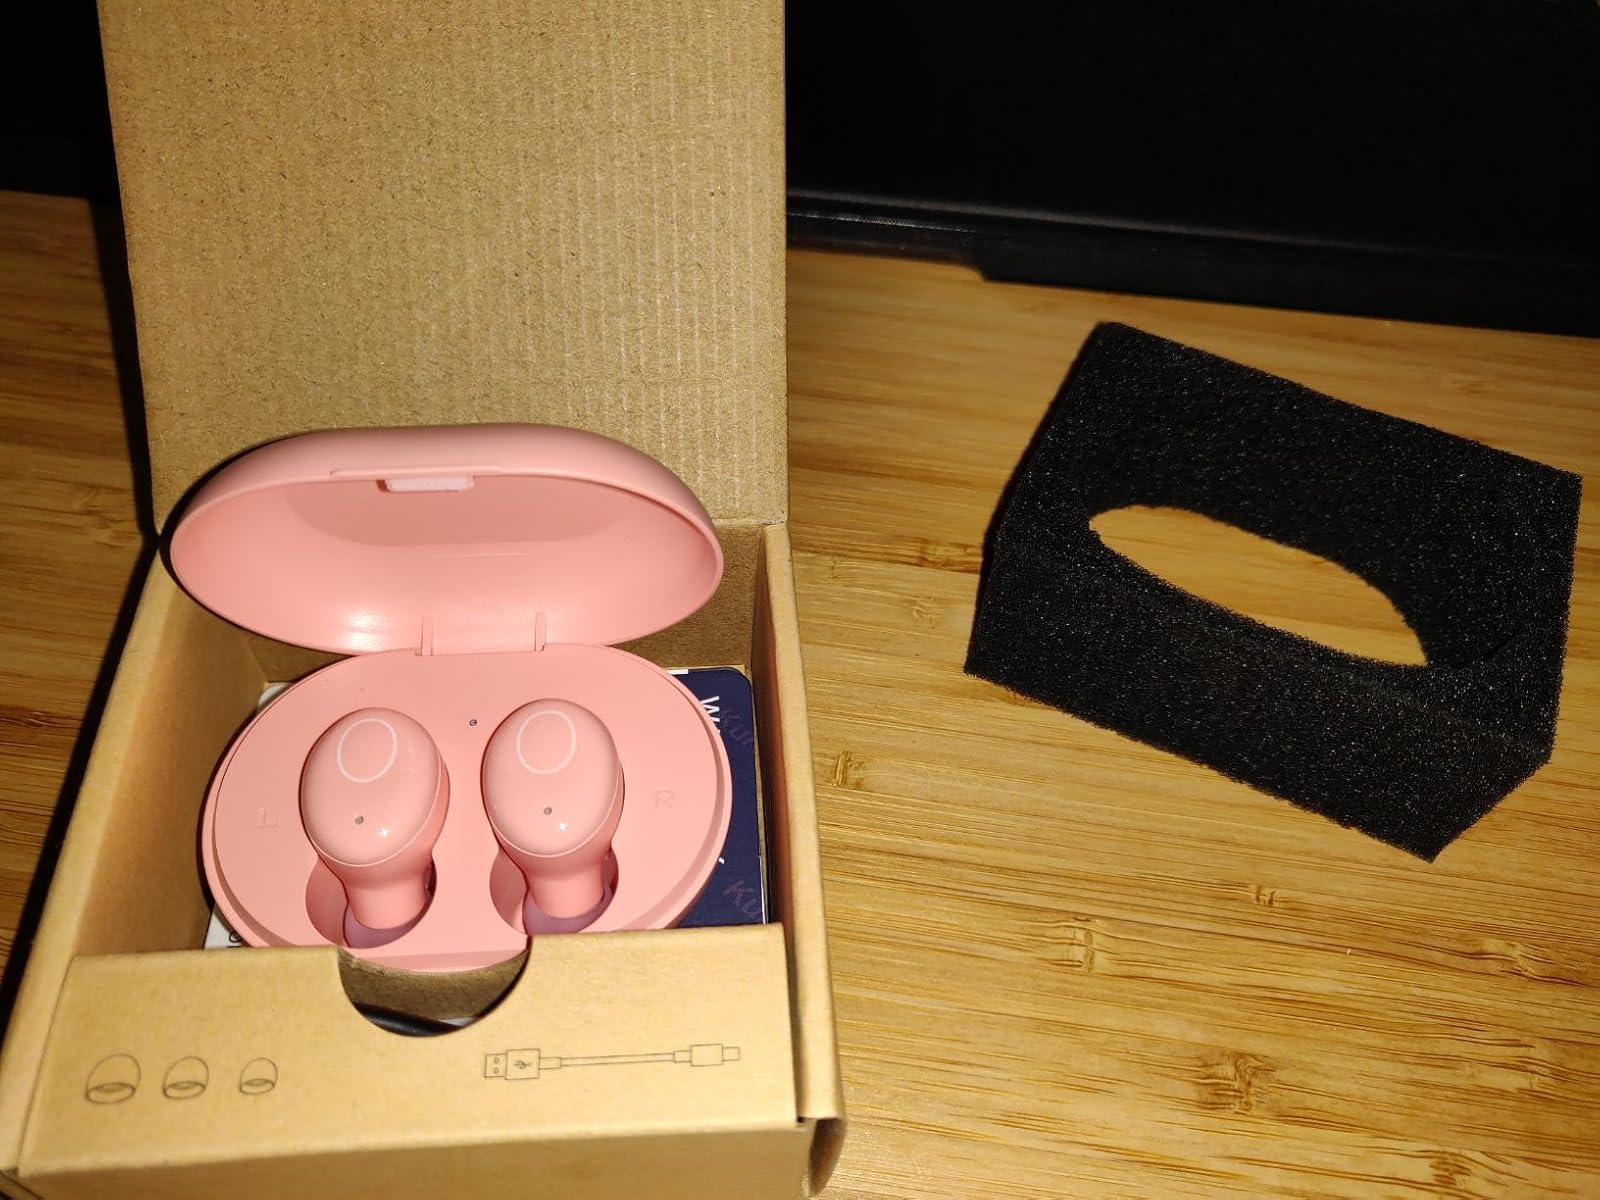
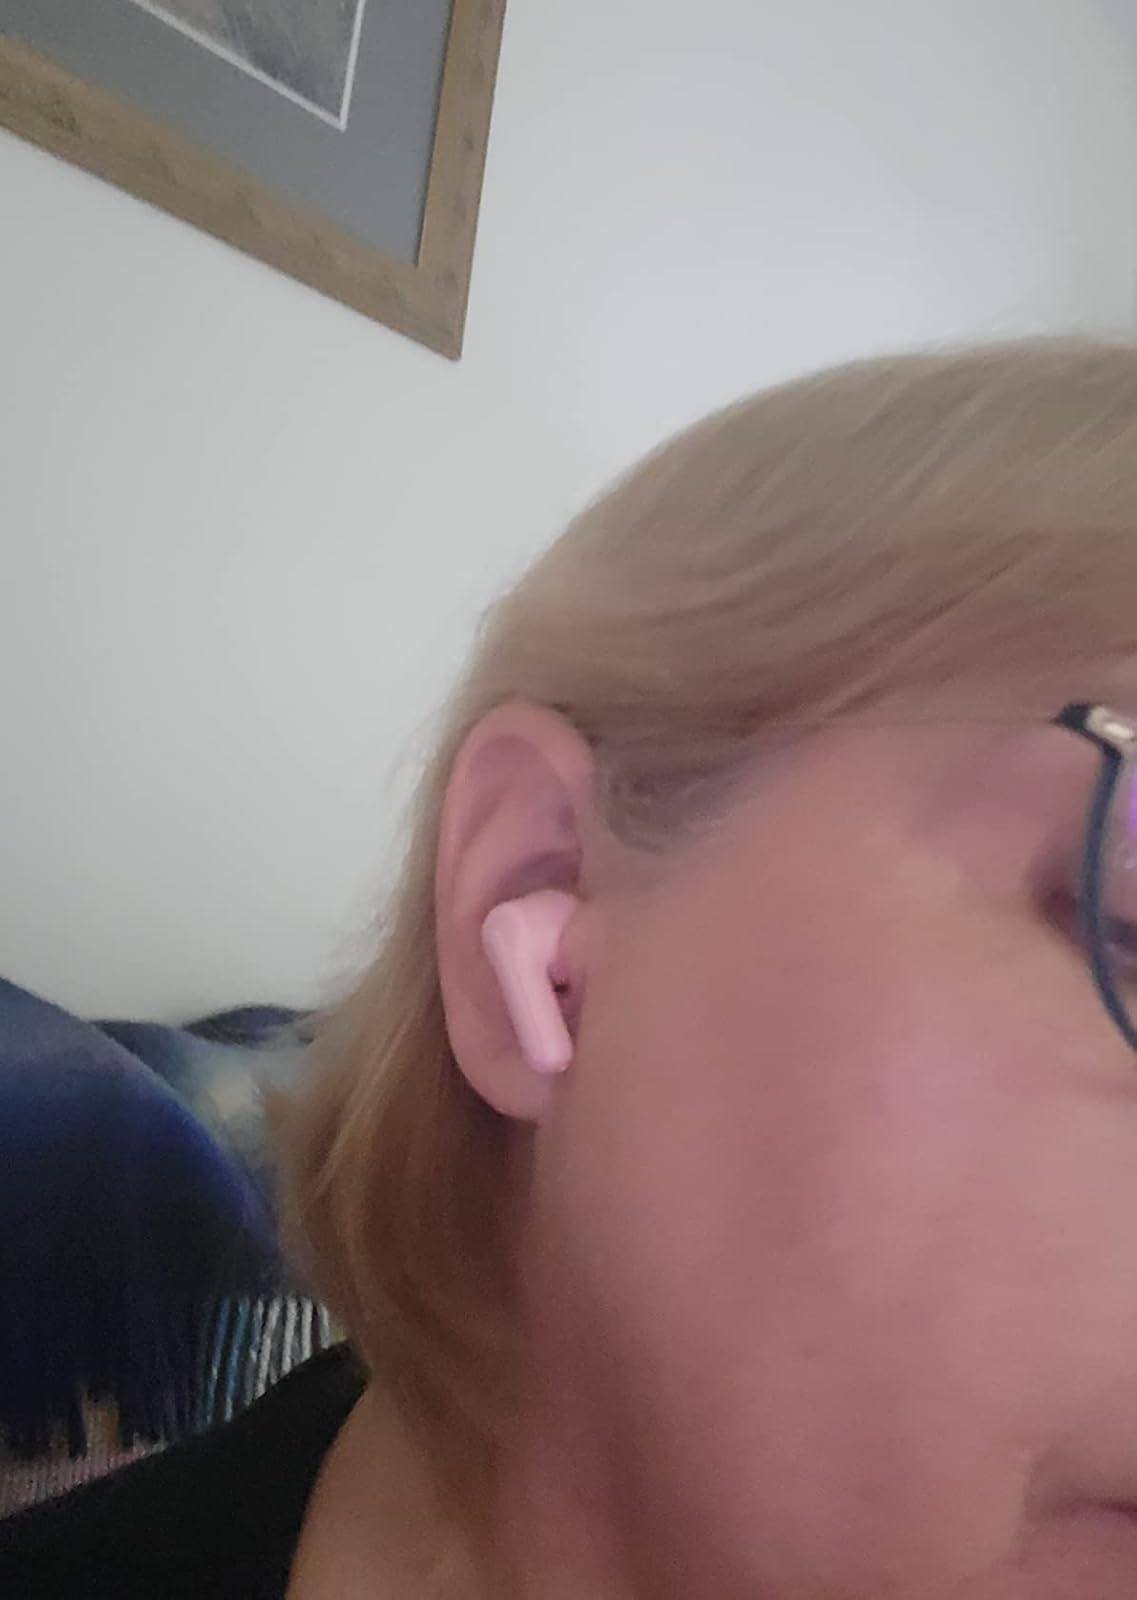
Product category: earbuds
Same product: no